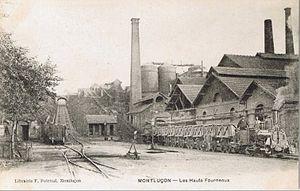
A gauche, plan incliné au lieu-dit ""les Hauts Fourneaux"" à Montluçon sur la ligne Commentry-Montluçon."
Montluçon est une commune française située dans le centre de la France, sous-préfecture du département de l'Allier dans la région Auvergne-Rhône-Alpes.
Le chemin de fer industriel de Commentry à Montluçon, aujourd'hui disparu, avait pour vocation le transport de la houille des mines de Commentry aux entreprises sidérurgiques de Montluçon et, secondairement, au canal de Berry pour des expéditions plus lointaines. Par le canal parviennent aux industries de Montluçon le minerai de fer, principalement du Berry, et le bois nécessaire à l’exploitation des mines de Commentry.